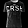
Label: T - shirt / top